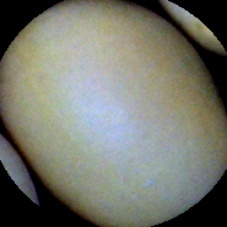
Label: Immature